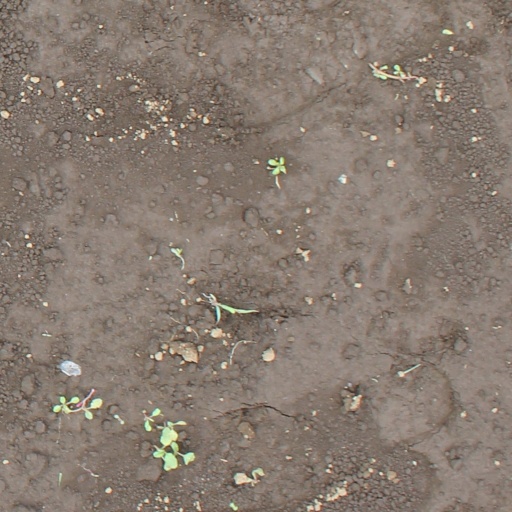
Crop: soybean